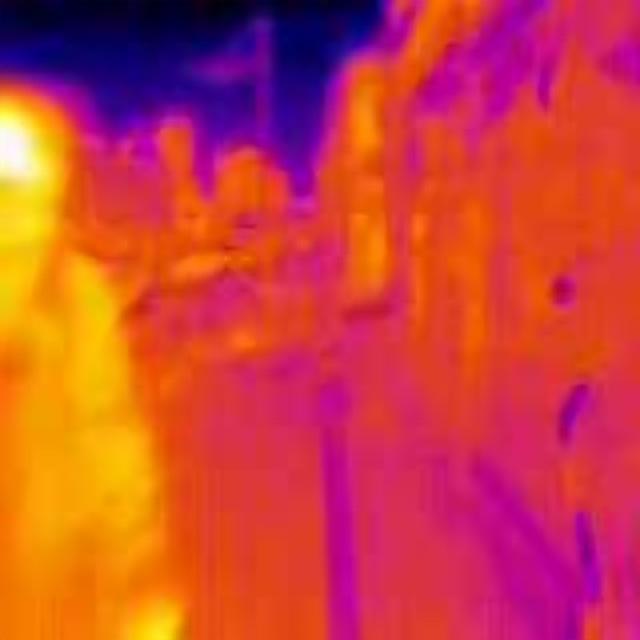
Detected objects:
label: person